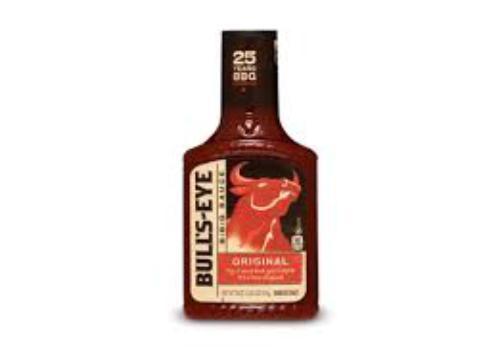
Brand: Bulls-Eye Barbecue
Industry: Food